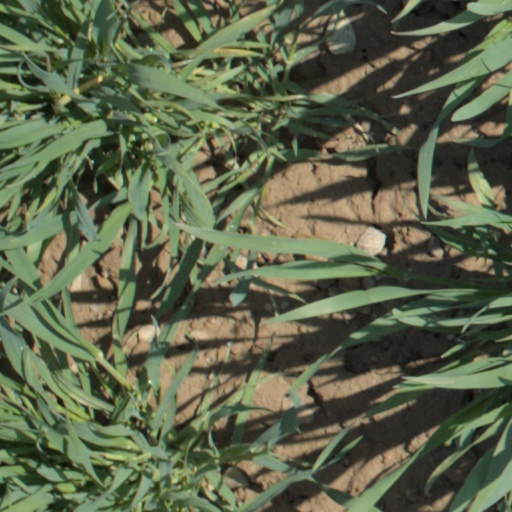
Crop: wheat